Orlando di Lasso

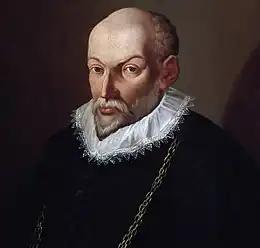
Orlande de Lassus, collection of Civico Museo Bibliografia Musicale, Bologna

Orlando di Lasso (various other names; probably – 14 June 1594) was a composer of the late Renaissance. The chief representative of the mature polyphonic style in the Franco-Flemish school, Lasso stands with William Byrd, Giovanni Pierluigi da Palestrina, and Tomás Luis de Victoria as one of the leading composers of the later Renaissance. Immensely prolific, his music varies considerably in style and genres, which gave him unprecedented popularity throughout Europe.